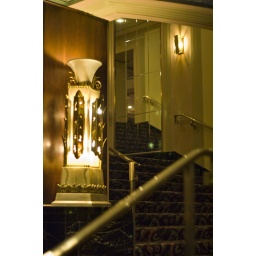
Light on corner between second and third floor balcony around atrium